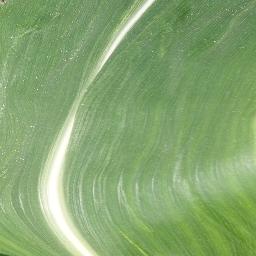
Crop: corn
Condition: (maize)_healthy